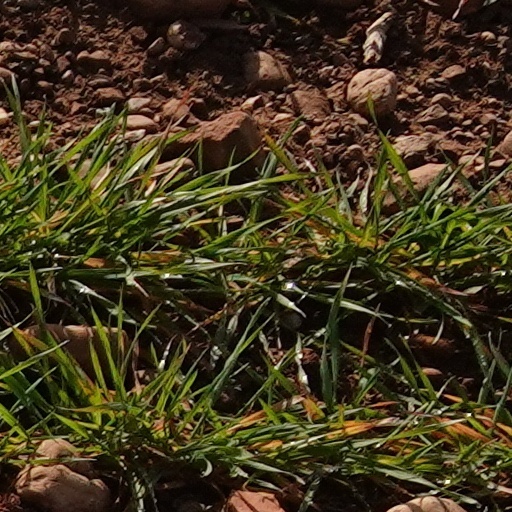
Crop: wheat